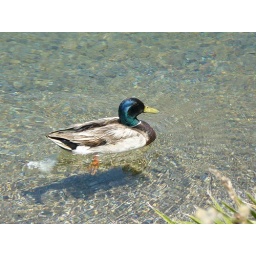
Duck swimming in the clear waters of a little lake we found in Arizona, east of Hoover Dam.